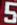
Number: 5